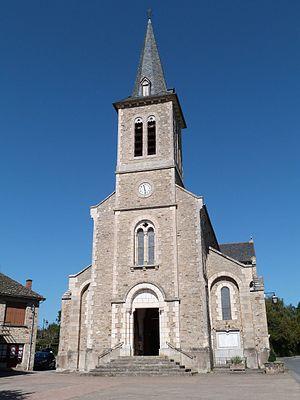
Façade de l'église Saint-Jérôme de La Capelle-Bleys
La Capelle-Bleys est une commune française située dans le département de l'Aveyron en région Occitanie.